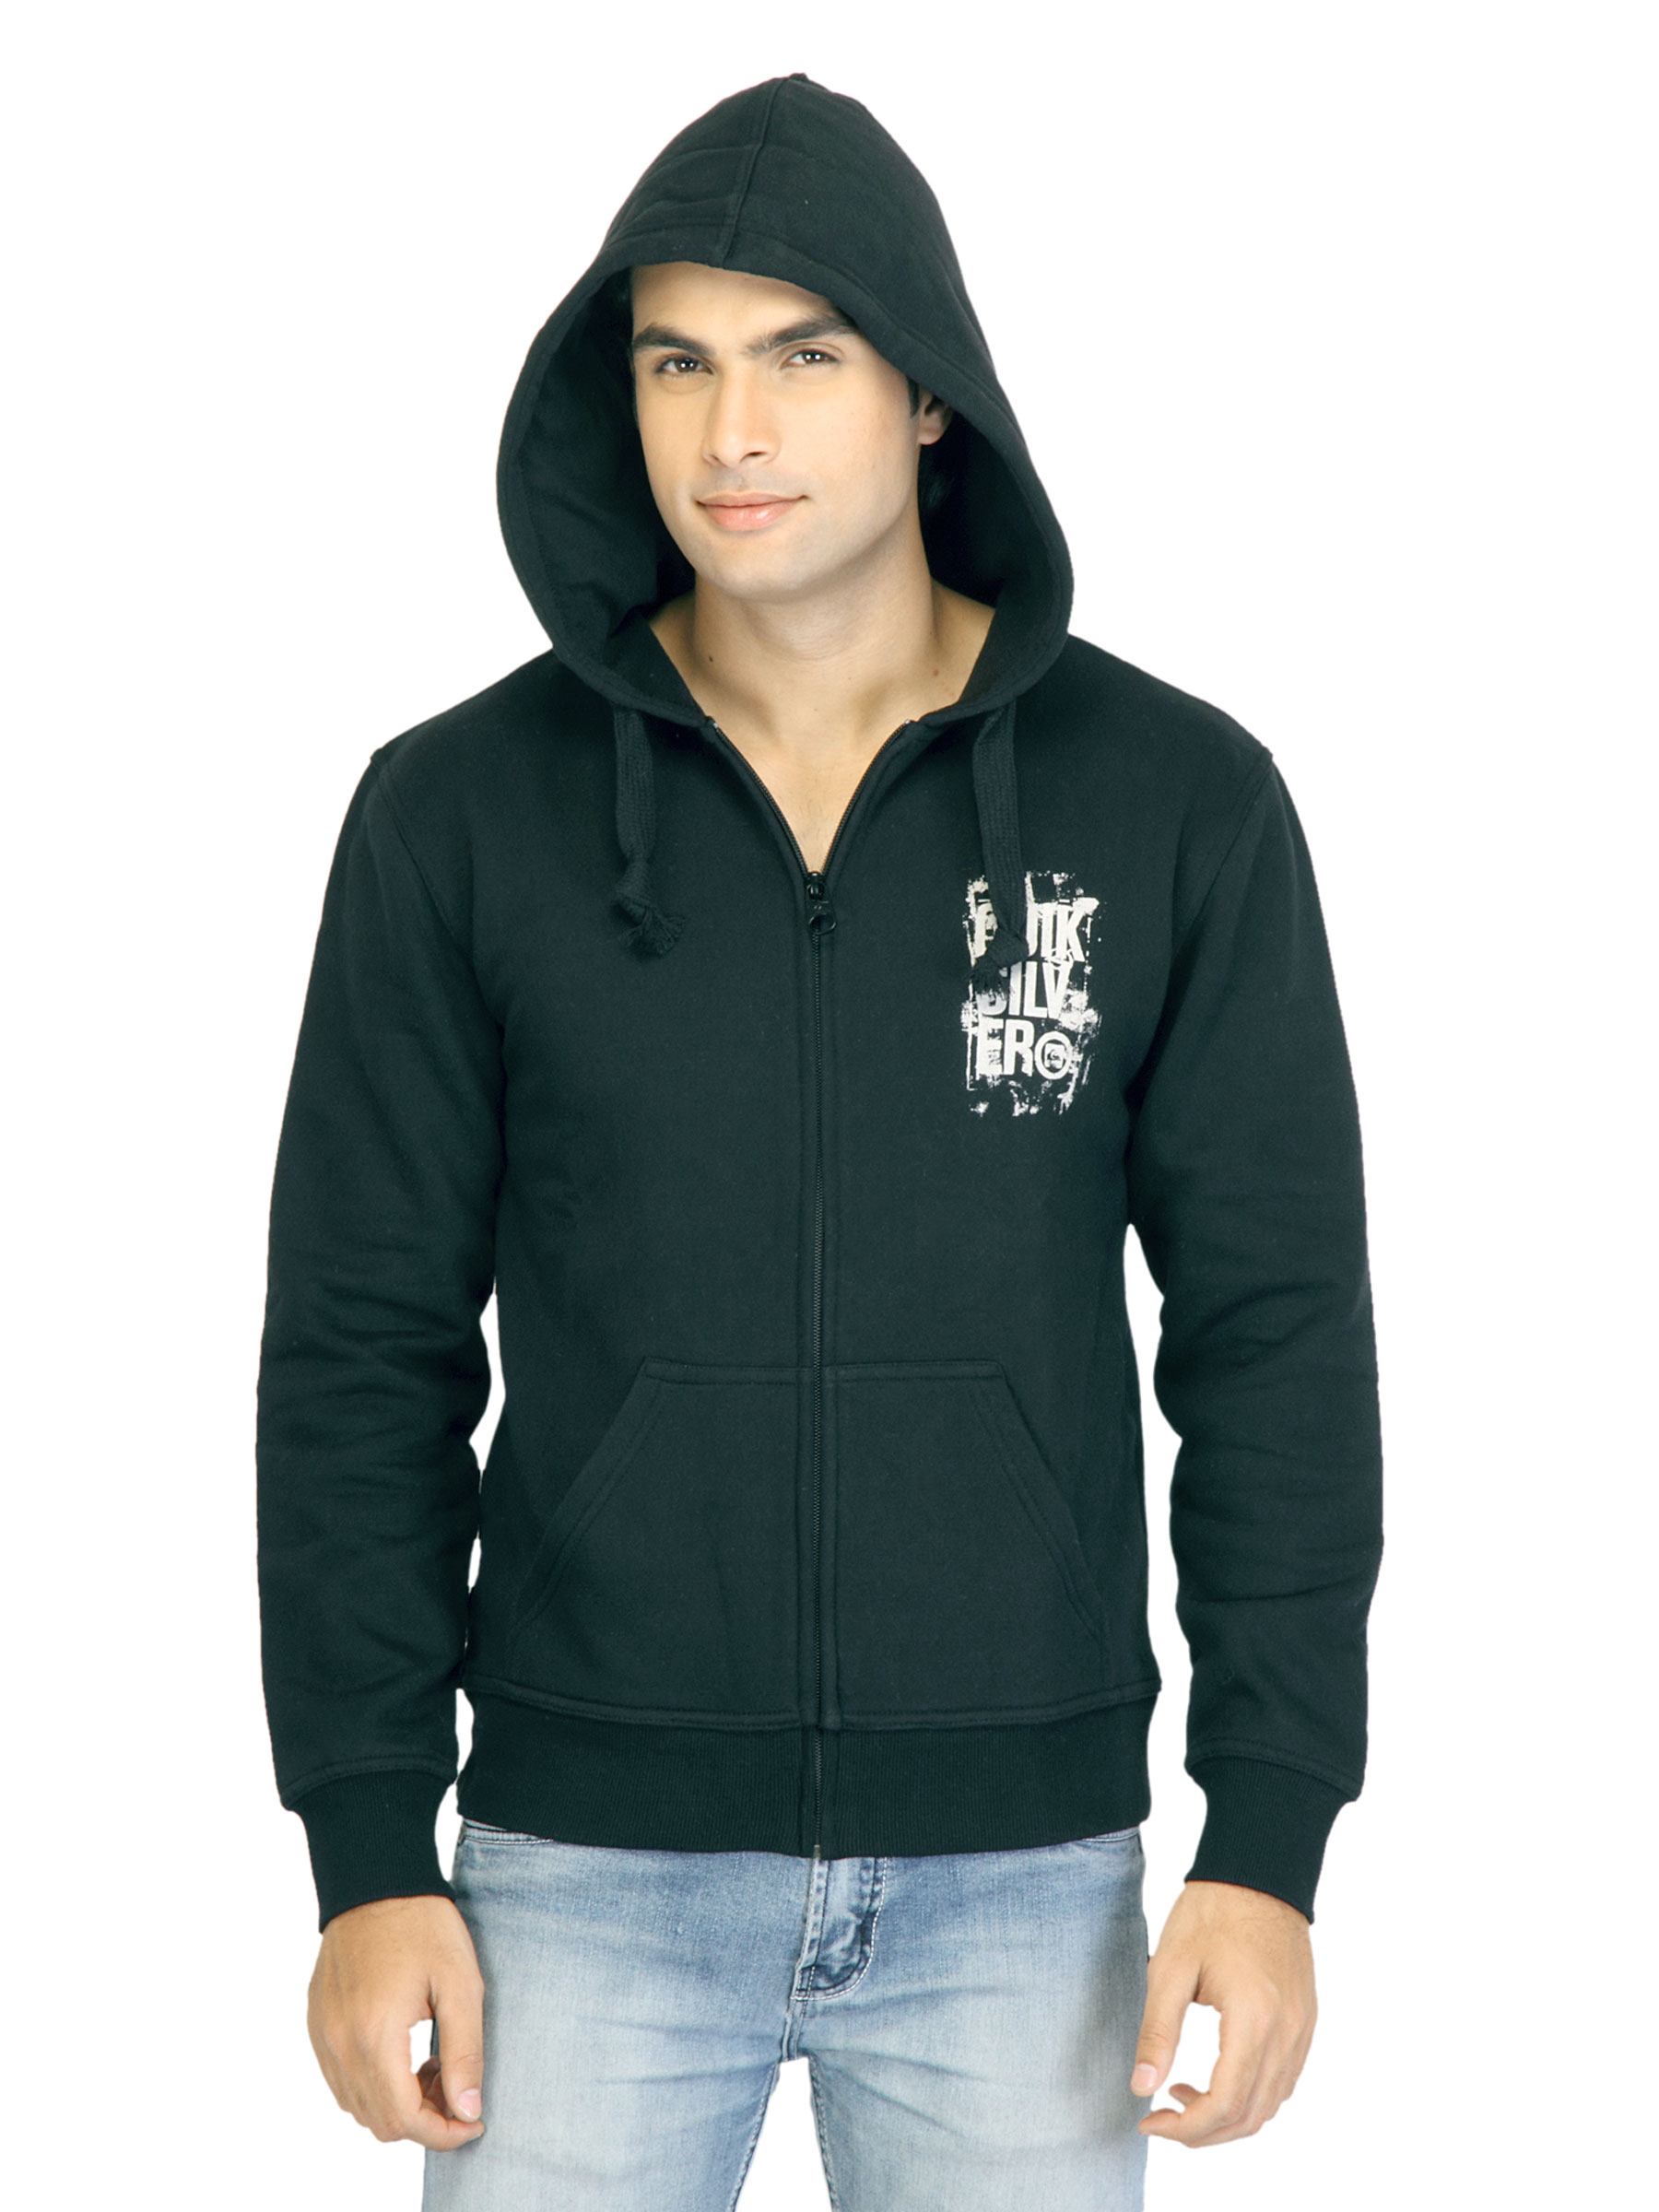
Quiksilver Men Black Casual Sweatshirt
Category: Apparel / Topwear / Sweatshirts
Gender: Men
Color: Black
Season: Summer 2012
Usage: Casual